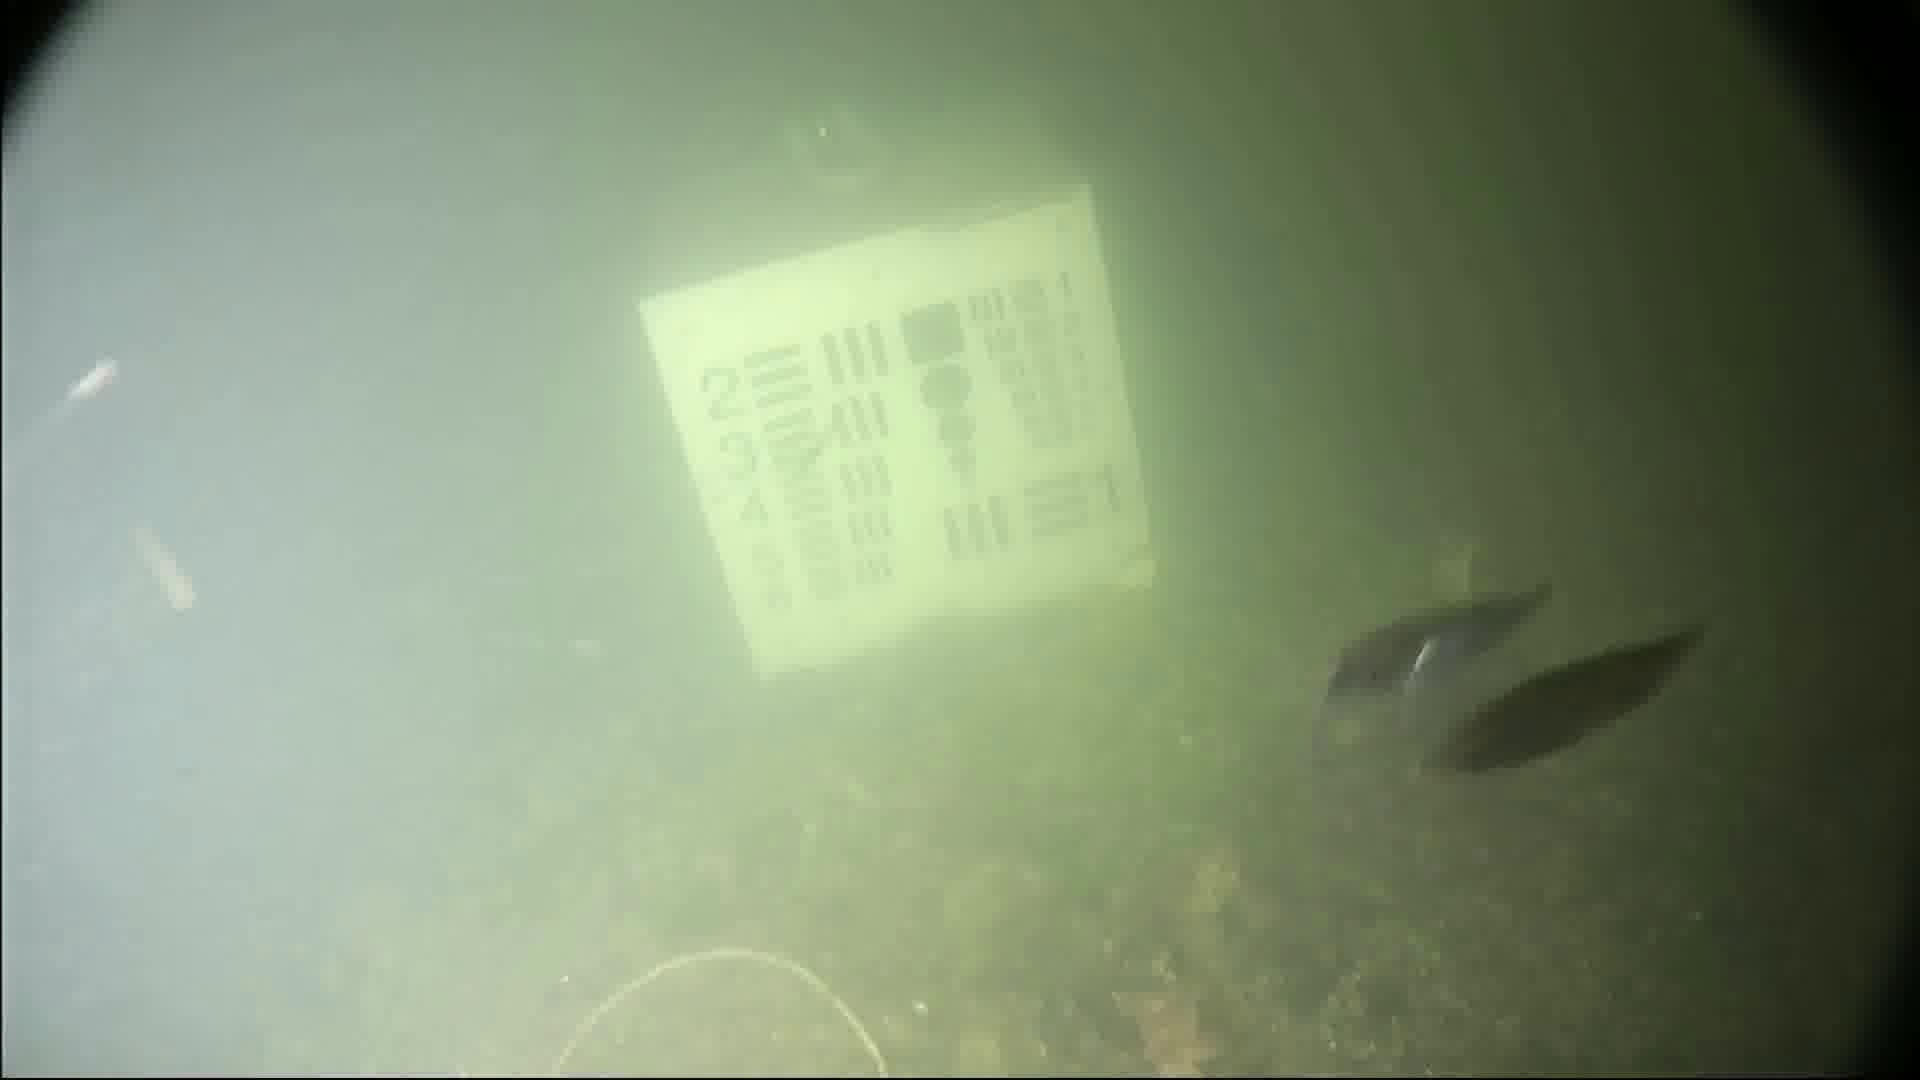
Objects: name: small_fish
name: starfish